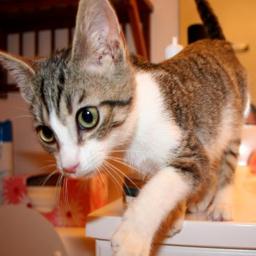
Animal: cats